Glued intraocular lens

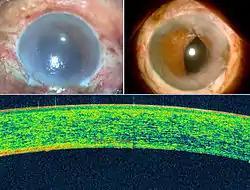
Fig 8 : Pre-Descemets Endothelial Keratoplasty – the latest technique of corneal eye transplantation photograph of a patient with corneal haziness due to endothelial damage with lens displaced before surgery (left) and the same patient after 6 months of PDEK with glued IOL surgery (Right). Note the white cornea is becoming clear (right). (Below) Anterior segment optical coherence tomography scan showing good adhesion of the graft on the inner side of cornea.

This is a combination of Pre-Descemet's endothelial keratoplasty (PDEK) and glued IOL (Fig 8). This combined procedure helps to perform two procedures simultaneously, thereby limiting the number of the patient's post-operative hospital visits. PDEK is a kind of endothelial keratoplasty (corneal or eye transplantation), where the Pre-Descemet's layer (PDL), along with Descemet's membrane (DM) and endothelium, is transplanted.